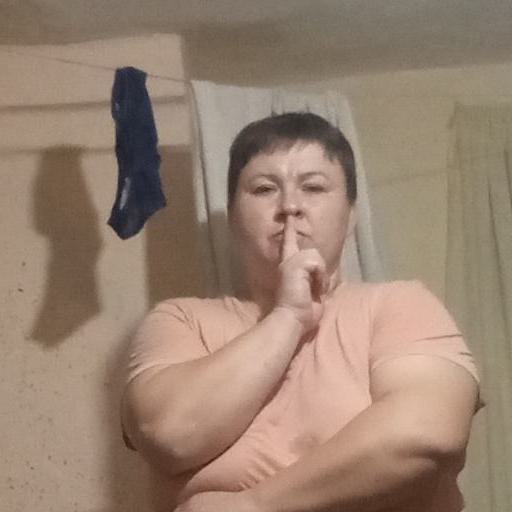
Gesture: mute